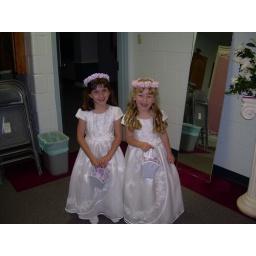
Shelby and Alexis as flower girls in my brother's wedding June 9th